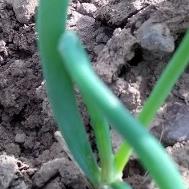
Crop: Onion
Condition: healthy-leaf